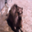
Label: camel